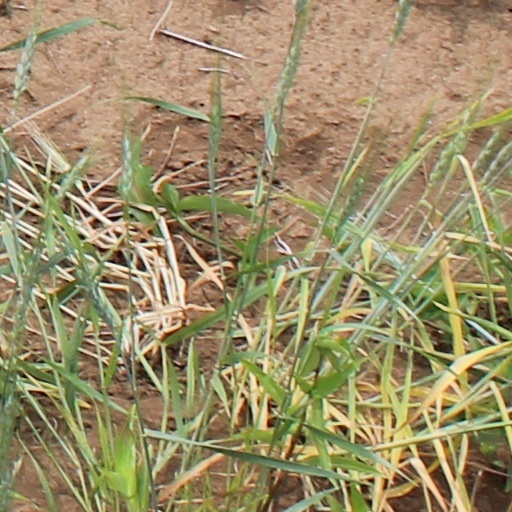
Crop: wheat